Siri Hustvedt

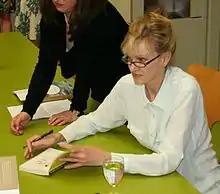
Hustvedt at Heidelberg University in Heidelberg, Germany in 2011

Hustvedt is a scholar and intellectual who engages with fundamental questions of contemporary ethics and epistemology. In her visits to European and German universities, she has given readings from her works and contributed to the interdisciplinary dialogue between the humanities and the sciences, notably in a keynote lecture and panel discussion on the relationship between the life sciences and literature at the 2012 annual conference of the German Association for American Studies in Mainz. In 2013, she delivered the opening keynote address at an international conference on Søren Kierkegaard in Copenhagen on the occasion of his 200th birthday.